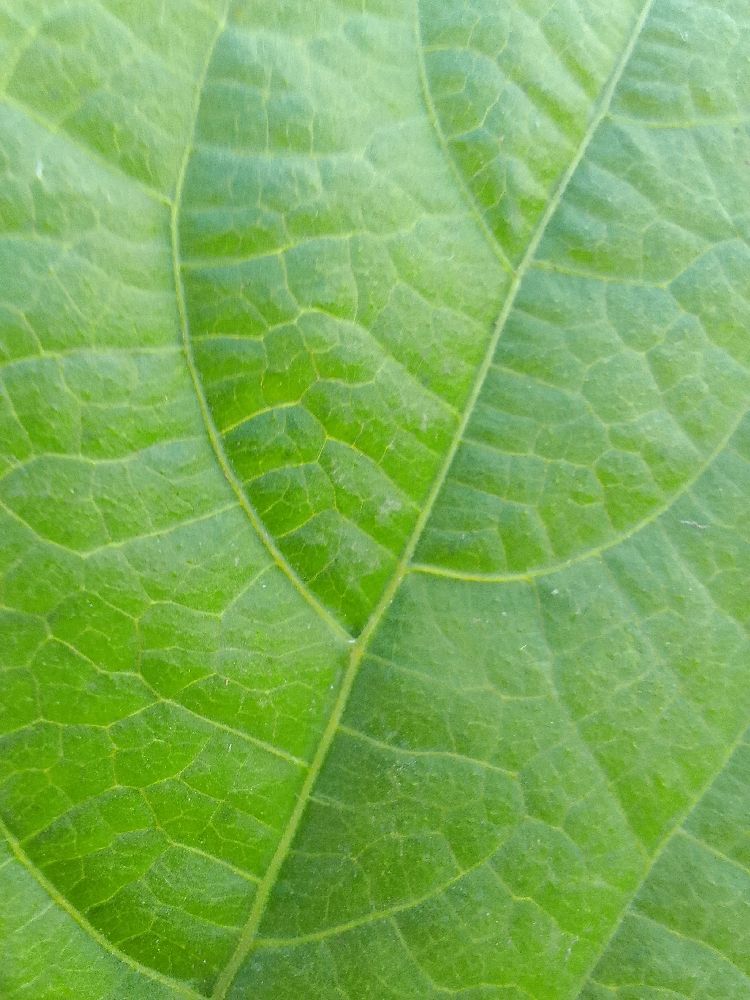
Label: healthy